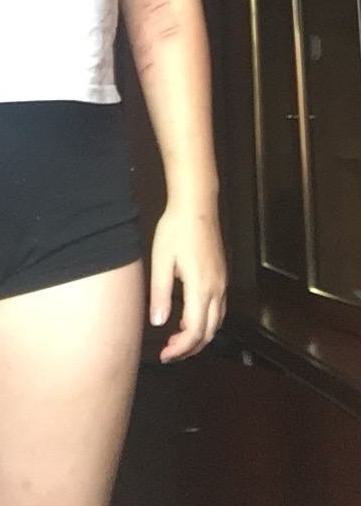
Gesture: no_gesture